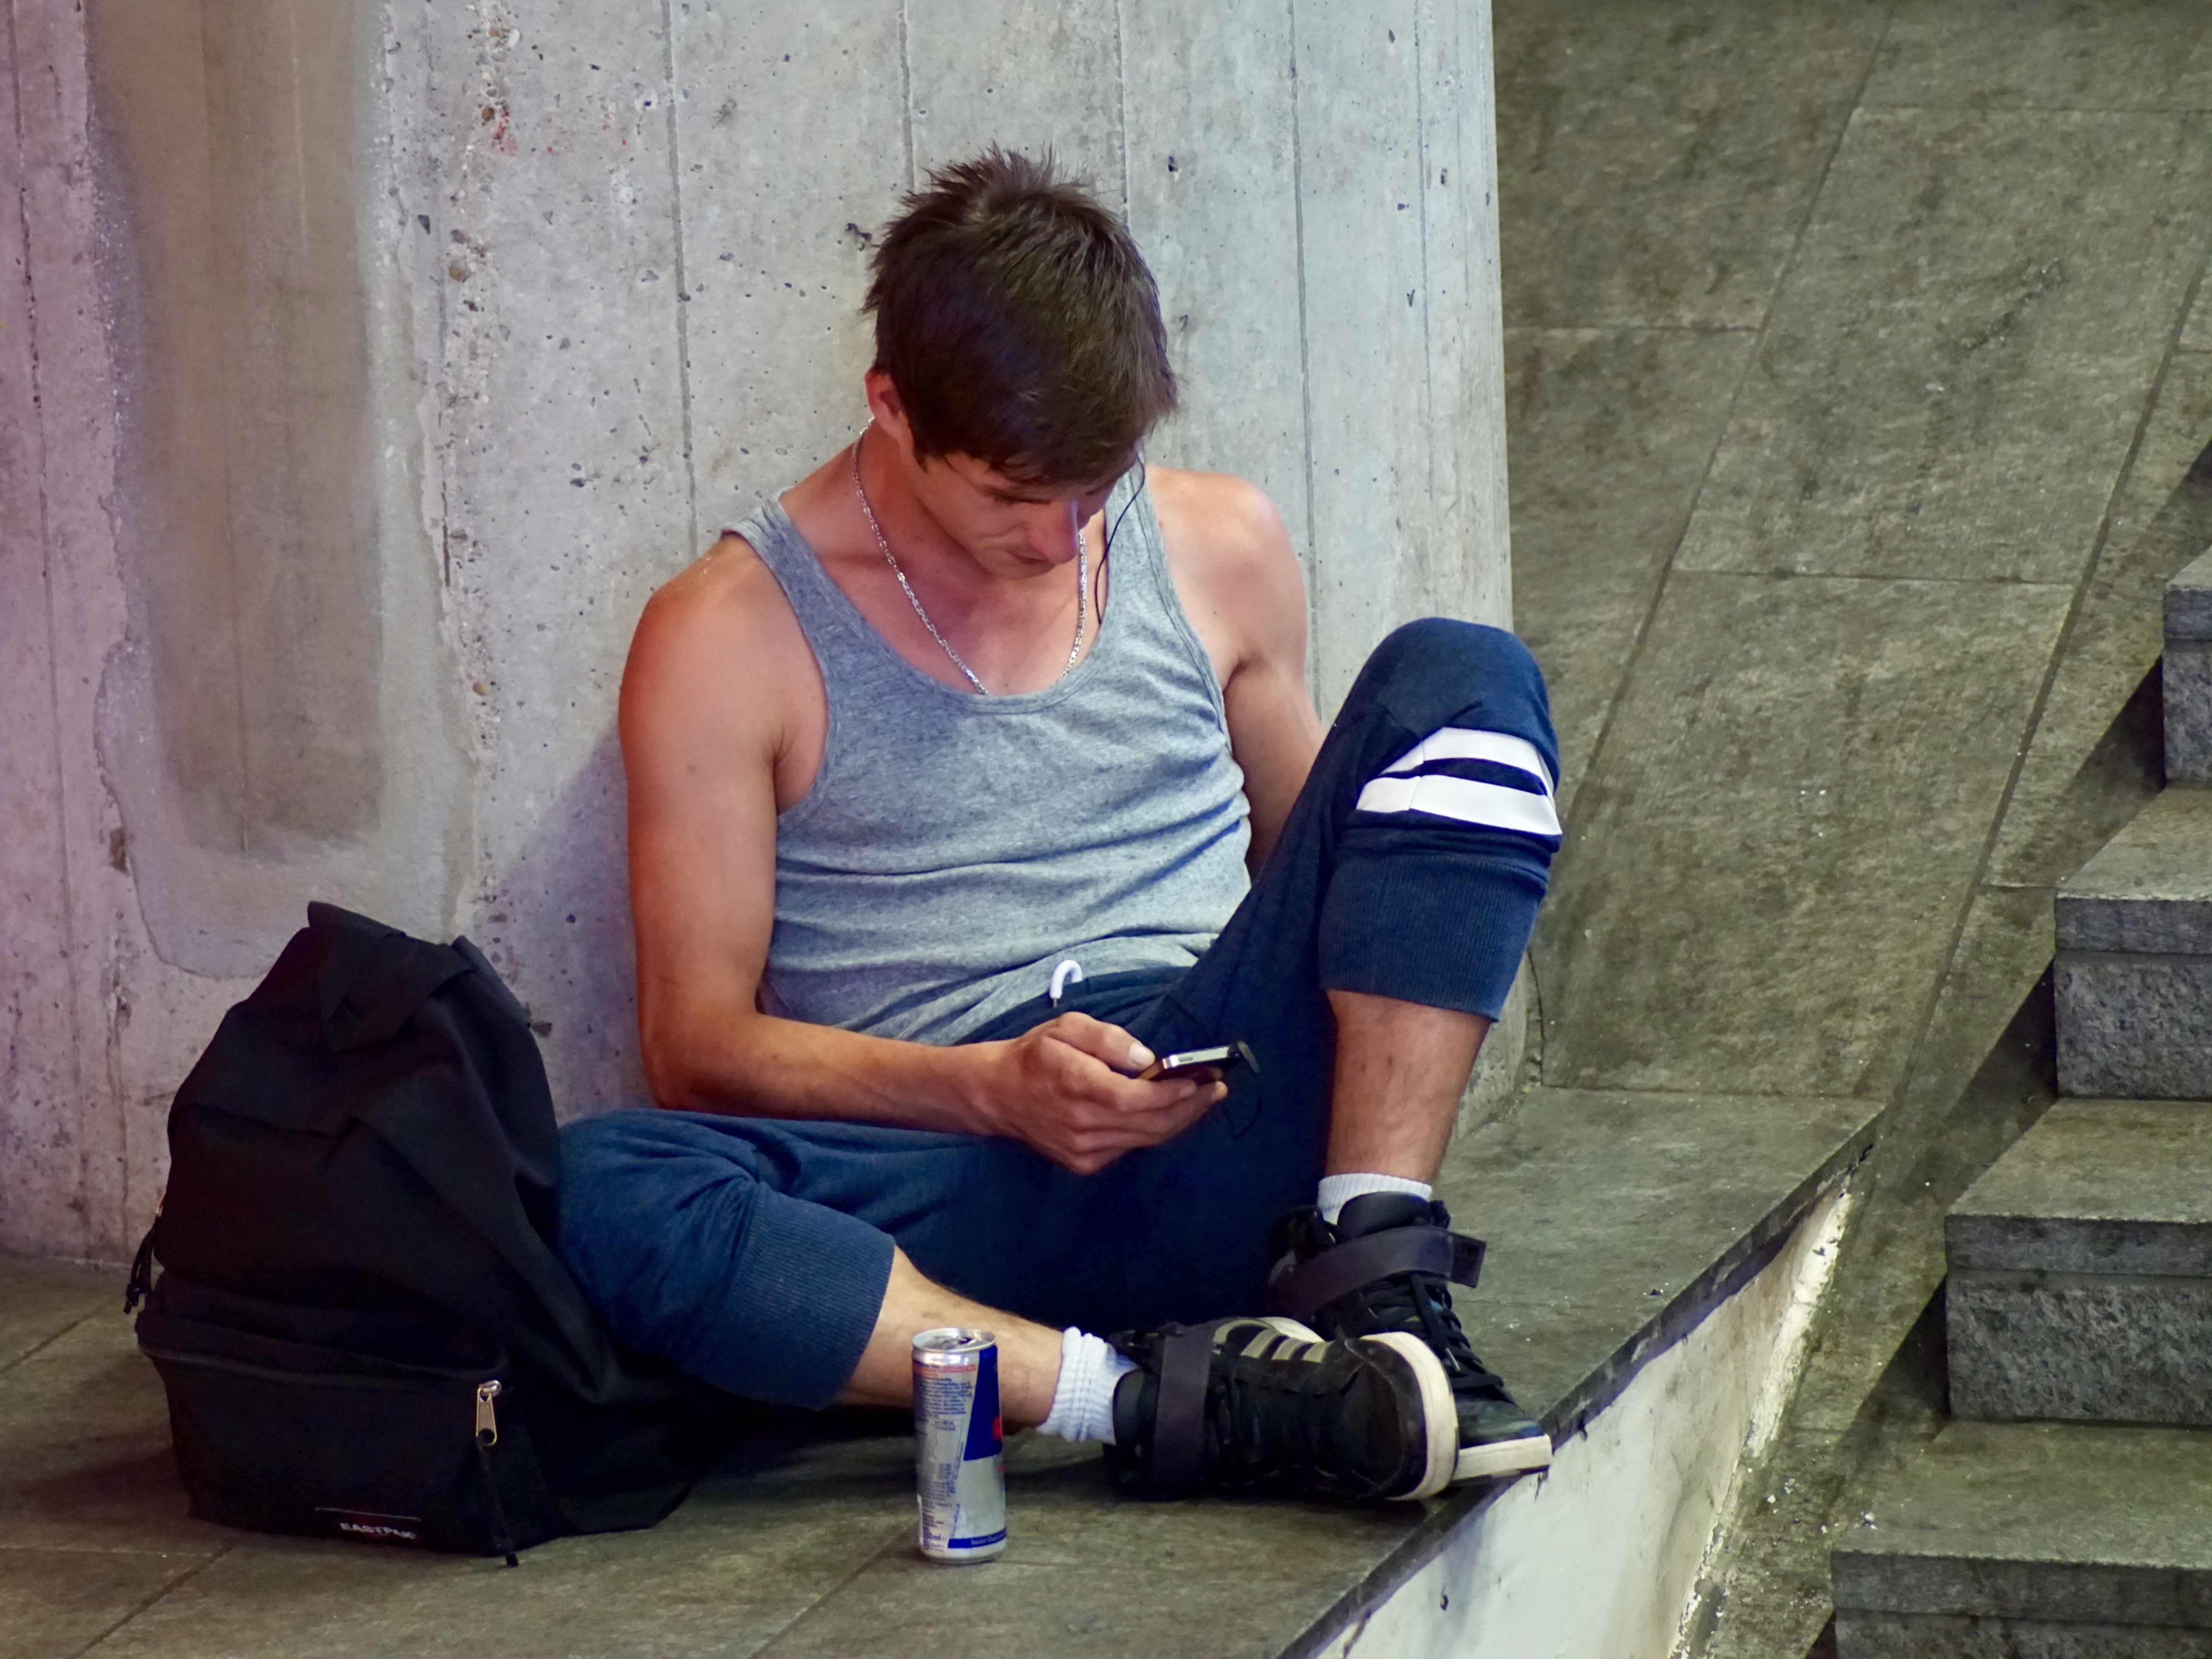
mobile, man, person, male, leg, waiting, young, color, sitting, child, blue, photograph, image, on the ground, energy drink, human positions